Describe the emotion expressed in this image:  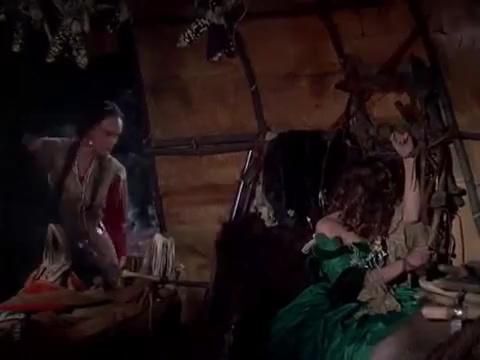
This person displays Fear, valence and arousal with low intensity.